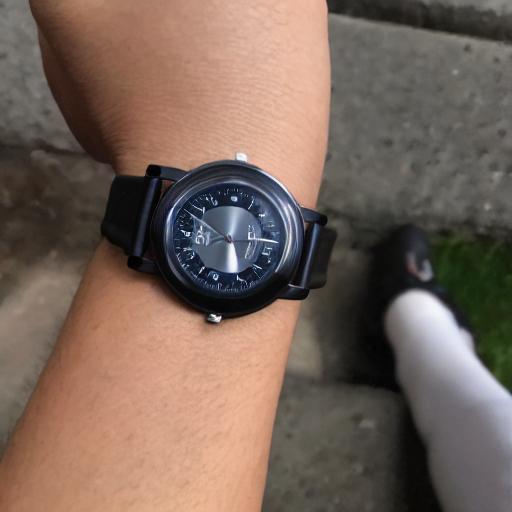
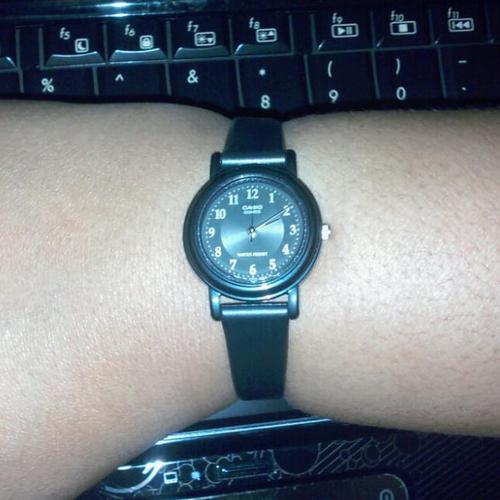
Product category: accessories_watch
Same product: no